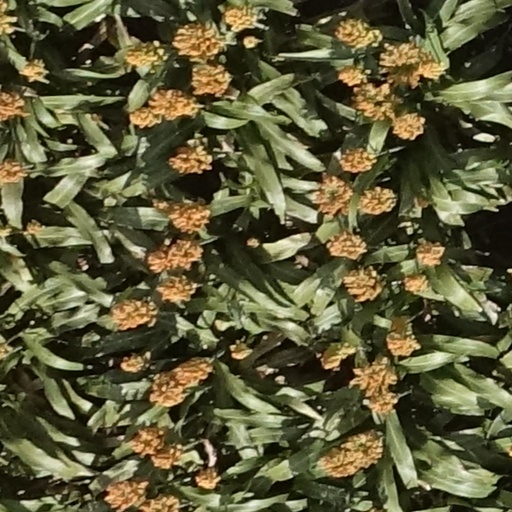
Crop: sorghum